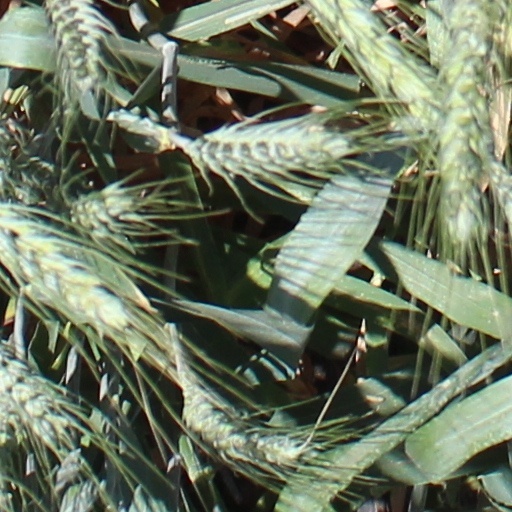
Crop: wheat